Reliant Kitten

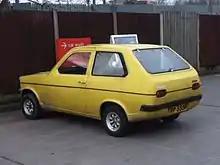
Reliant Kitten saloon

In 1982, after selling 4551 Kittens, "small numbers" of which had been built in left hand drive for export, the last Kitten rolled off the production line. It was "not replaced" by a new car but "The all new Reliant Fox" went into production in 1983. The Fox had similar mechanicals to the Kitten, but was a four-wheeled pickup with hard tops available to also make it into an estate or van type vehicle.